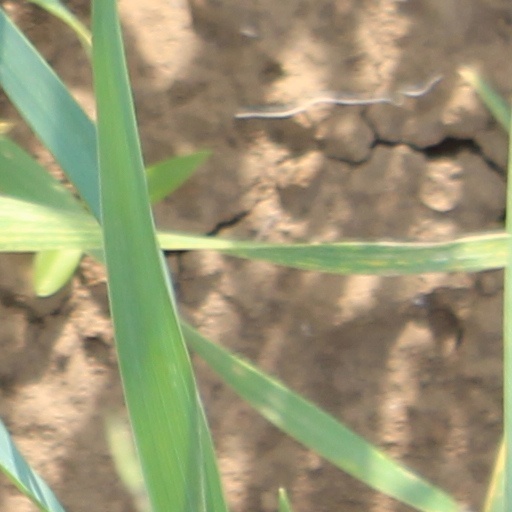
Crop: wheat